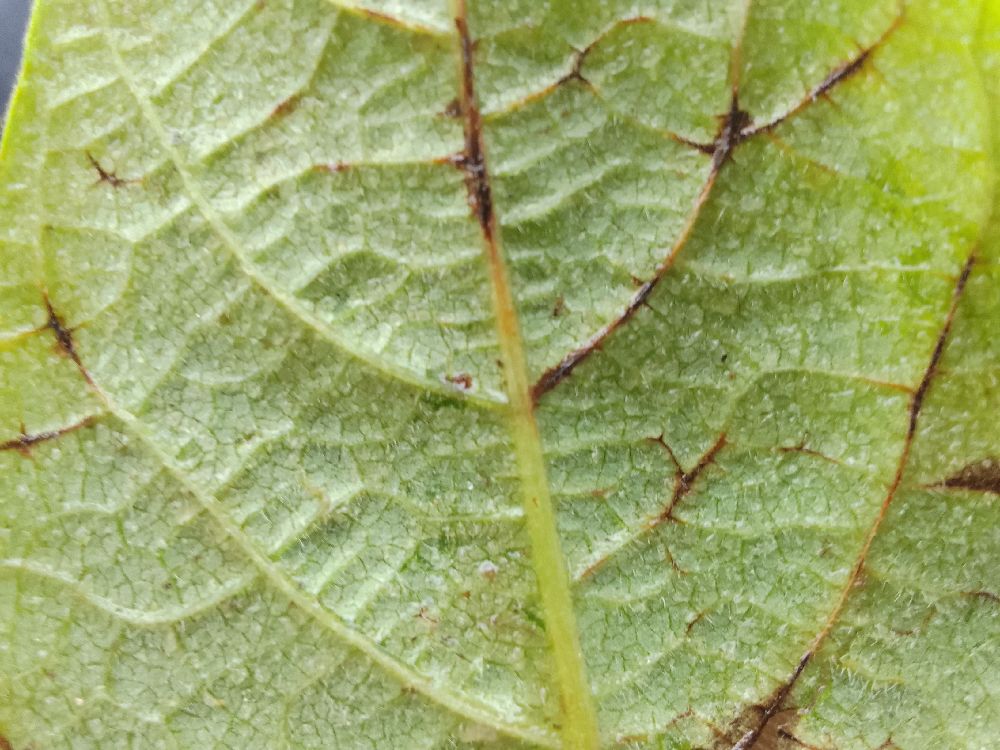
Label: anthracnose